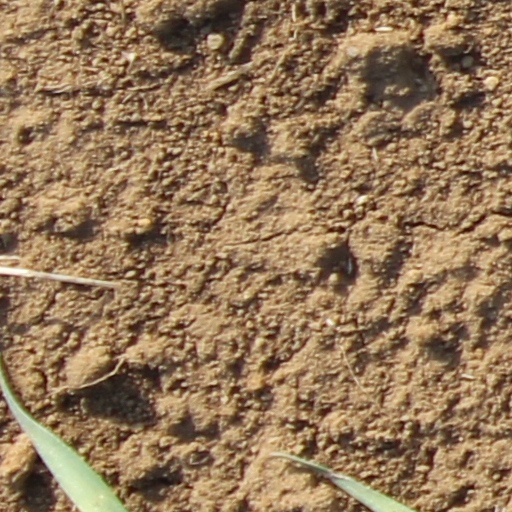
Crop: wheat